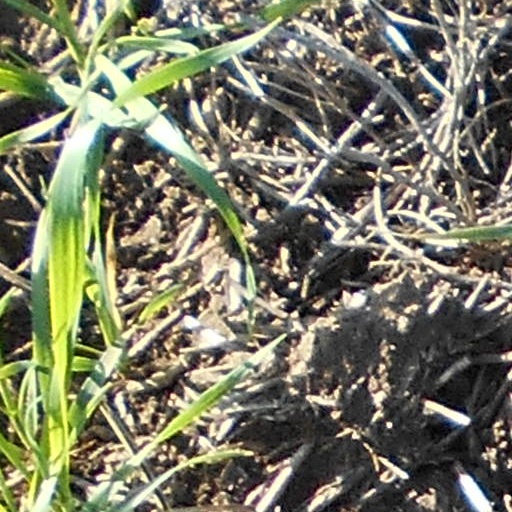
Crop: wheat